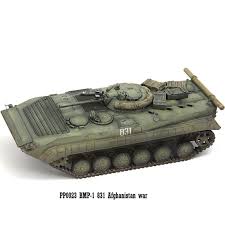
Label: BMP-1